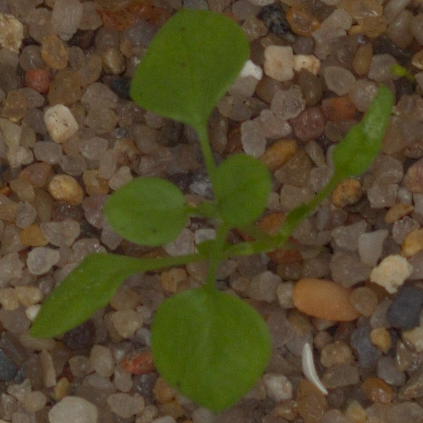
Label: common_chickweed